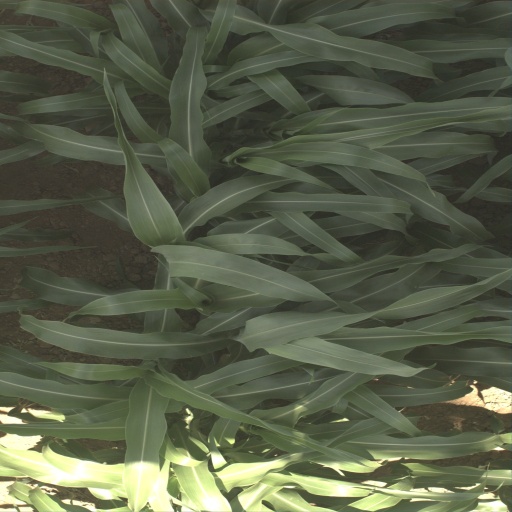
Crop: sorghum